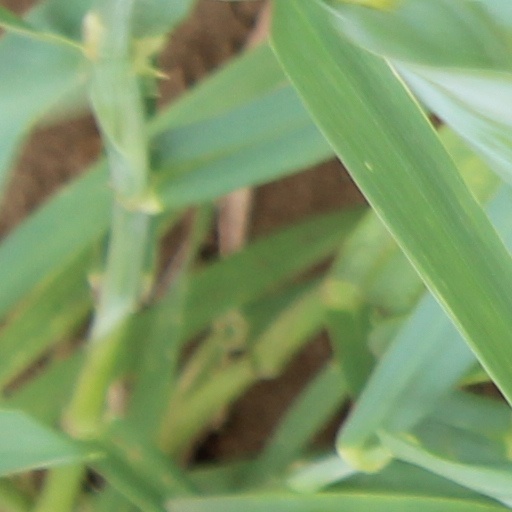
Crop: wheat